Ejin Horo Banner

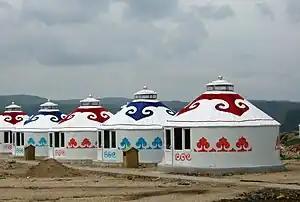
Tourist "ger" camp in Inner Mongolia

The Ejin Horo Banner is also known as the location of the Mausoleum of Genghis Khan. Ethnic Mongolians in China have made pilgrimages to the mausoleum for decades, especially during the annual Naadam Festival every summer. In recent years, there has been an increase in the number of tourists visiting the site, often wealthy urban Chinese on domestic excursions. Local entrepreneurs are attempting to accommodate these visitors, and capitalize on the new situation; government subsidies reflect an attempt to stimulate the improvement of tourist facilities, which have held a AAAAA rating from China's National Tourism Administration since 2011. The mausoleum does not claim to contain the remains of Genghis Khan. A 17th-century source asserts that only the shirt, shoes, and tent of the great khan were buried at the Ejin Horo Banner, and even the few artifacts at the site were destroyed by Red Guards during the Cultural Revolution. There are other locations in Outer Mongolia that lay claim to the final resting place of Genghis Khan.